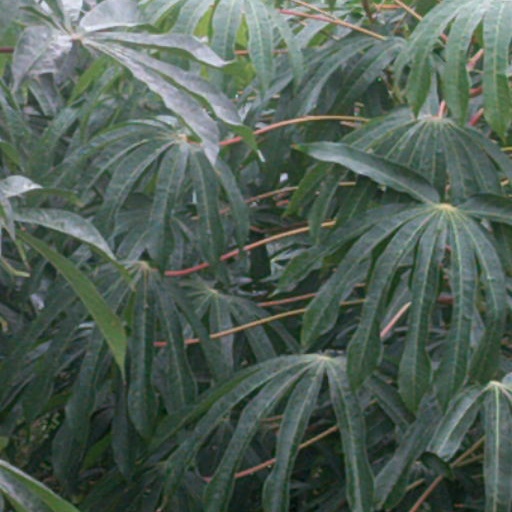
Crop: cassava